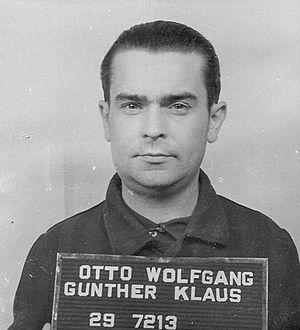
Le procès de Buchenwald est un procès de criminels de guerre conduit par l'armée des États-Unis dans la zone d'occupation américaine au tribunal militaire de Dachau. Le procès se déroula du 11 avril au 14 août 1947 dans l'ancien camp de concentration de Dachau, transformé fin avril 1945 en camp d'internement.